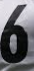
Number: 6